Hans Jenssen

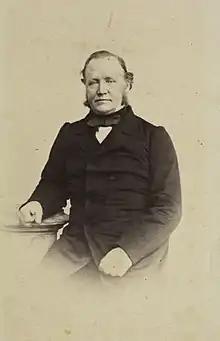
Hans Jenssen, before 1882

He was born in Øyer Municipality, but came to Trondheim with his brother Torger (1822–1892) in 1834. The two established their own wholesale company "H. & T. Jenssen" in 1850. His brother withdrew in 1865, leaving the business to Hans.